John A. Macdonald

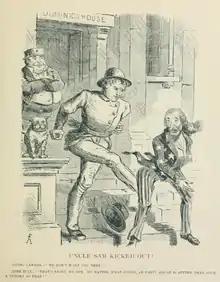
"We don't want you here." Annexation to the United States was a political issue in Canada's early days. In this anti-annexation cartoon by John Wilson Bengough from an 1869 issue of Grinchuckle, Uncle Sam is given the boot by Young Canada as John Bull looks on approvingly.

Macdonald also wished to secure the colony of British Columbia. There was interest in the United States in bringing about the colony's annexation, and Macdonald wished to ensure his new nation had a Pacific outlet. The colony had an extremely large debt that would have to be assumed should it join Confederation. Negotiations were conducted in 1870, principally during Macdonald's illness and recuperation, with Cartier leading the Canadian delegation. Cartier offered British Columbia a railway linking it to the eastern provinces within ten years. The British Columbians, who privately had been prepared to accept far less generous terms, quickly agreed and joined Confederation in 1871. The Canadian Parliament ratified the terms after a debate over the high cost that cabinet member Alexander Morris described as the worst fight the Conservatives had had since Confederation.